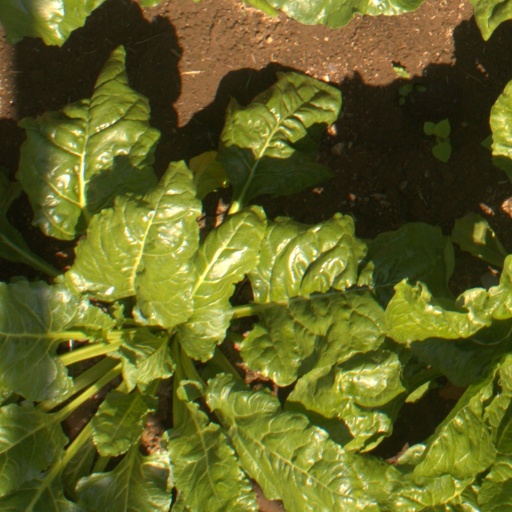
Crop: sugar beet